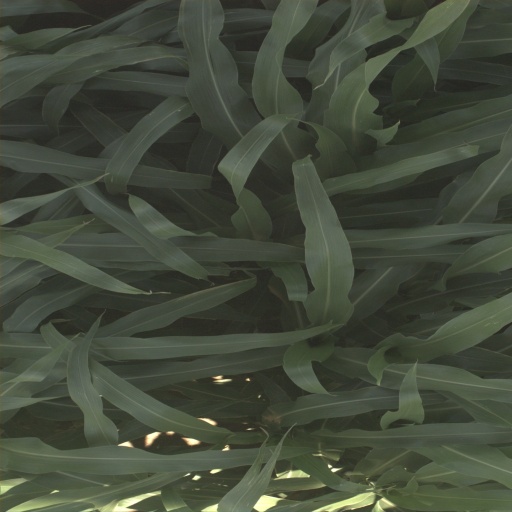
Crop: sorghum